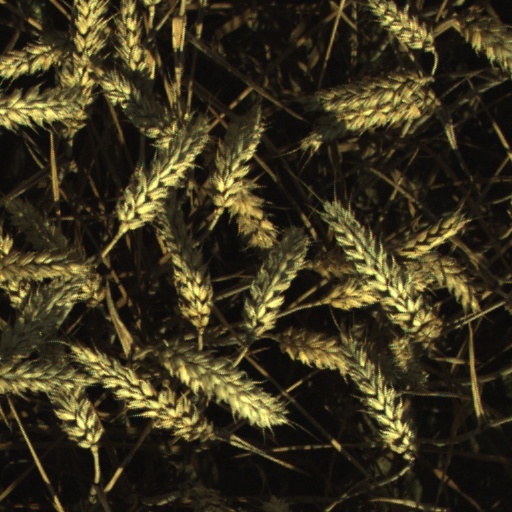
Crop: wheat